Hainan Airlines

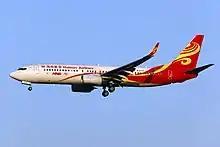
Hainan Airlines Boeing 737-800

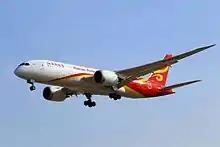
Hainan Airlines Boeing 787-8

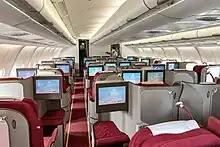
Hainan Airlines business class on an Airbus A330 aircraft

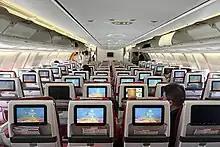
Economy class on a Hainan Airlines Airbus A330 aircraft

Business class is available on all Hainan Airlines aircraft. Business class on the Airbus A330-200 is configured in a 2-2-2 configuration. The seats has a 74-inch seat pitch and a 10.6-inch personal entertainment system. Business class on the Airbus A330-300 features a 1-2-1 configuration. The seats are in a reversed herringbone layout with a seat pitch of 45-inches. The seats can recline up to 180 degrees and is nearly 2 meters long when converted into a bed. The seats feature a Thales AVANT 15.4-inch touchscreens with touch handle. The Airbus A350 business class seats are configured in a 1-2-1 layout with 27.5-inch wide seats and 76-inch long beds when fully reclined. The seats feature the Panasonic EX3 system with a 16-inch 1080P HD touch screen/remote control entertainment system. On the Boeing 787-8 and older Boeing 787-9s, business class features a 2-2-2 configuration and has a seat pitch between 73 and 80-inches. The seats feature a 16-inch touchscreen entertainment system equipped with BOSE noise-reducing head sets. Newer Boeing 787-9s equipped with the “Dream Feather” cabin design have business class seats similar to those on the Airbus A330-300s. The seats however feature increased seat pitch and improved seat fabrics and decor.